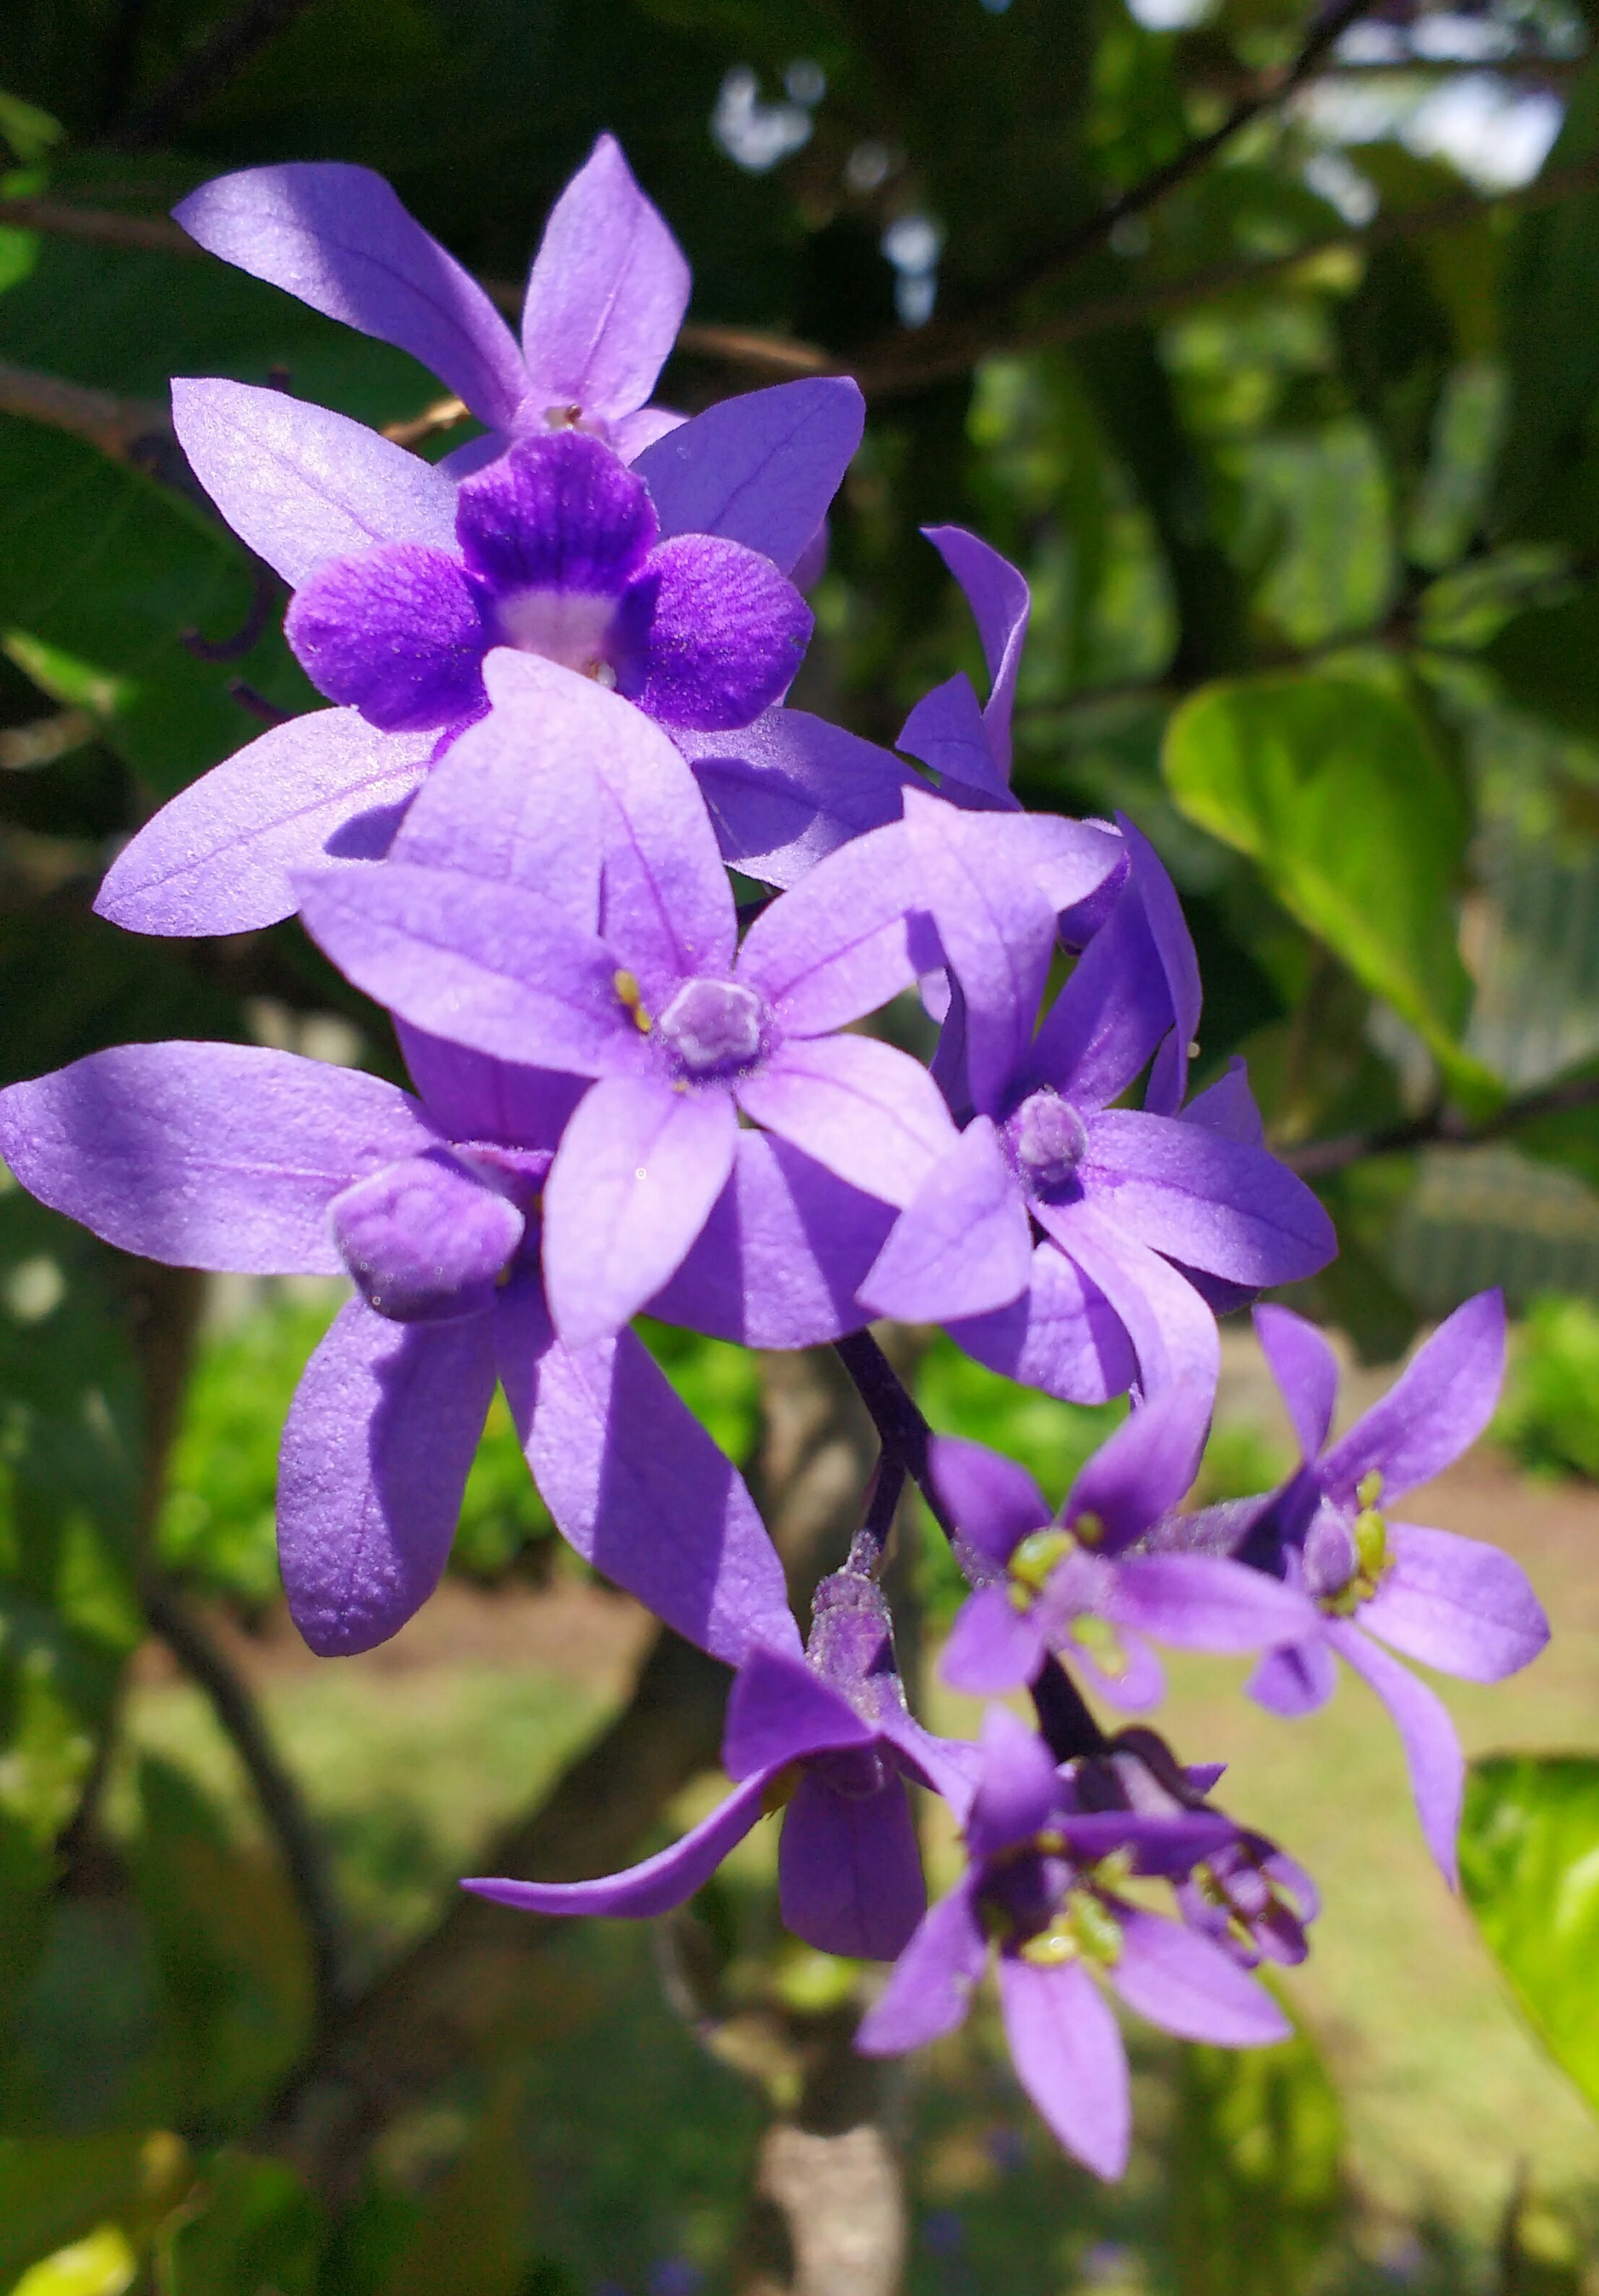
flower, flowering plant, purple, plant, violet, lilac, petal, botany, bellflower family, viola, wildflower, violet family, bellflower, lobelia, perennial plant, iris